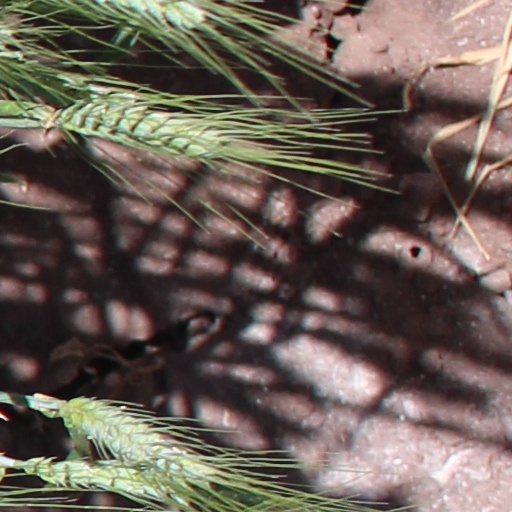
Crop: wheat